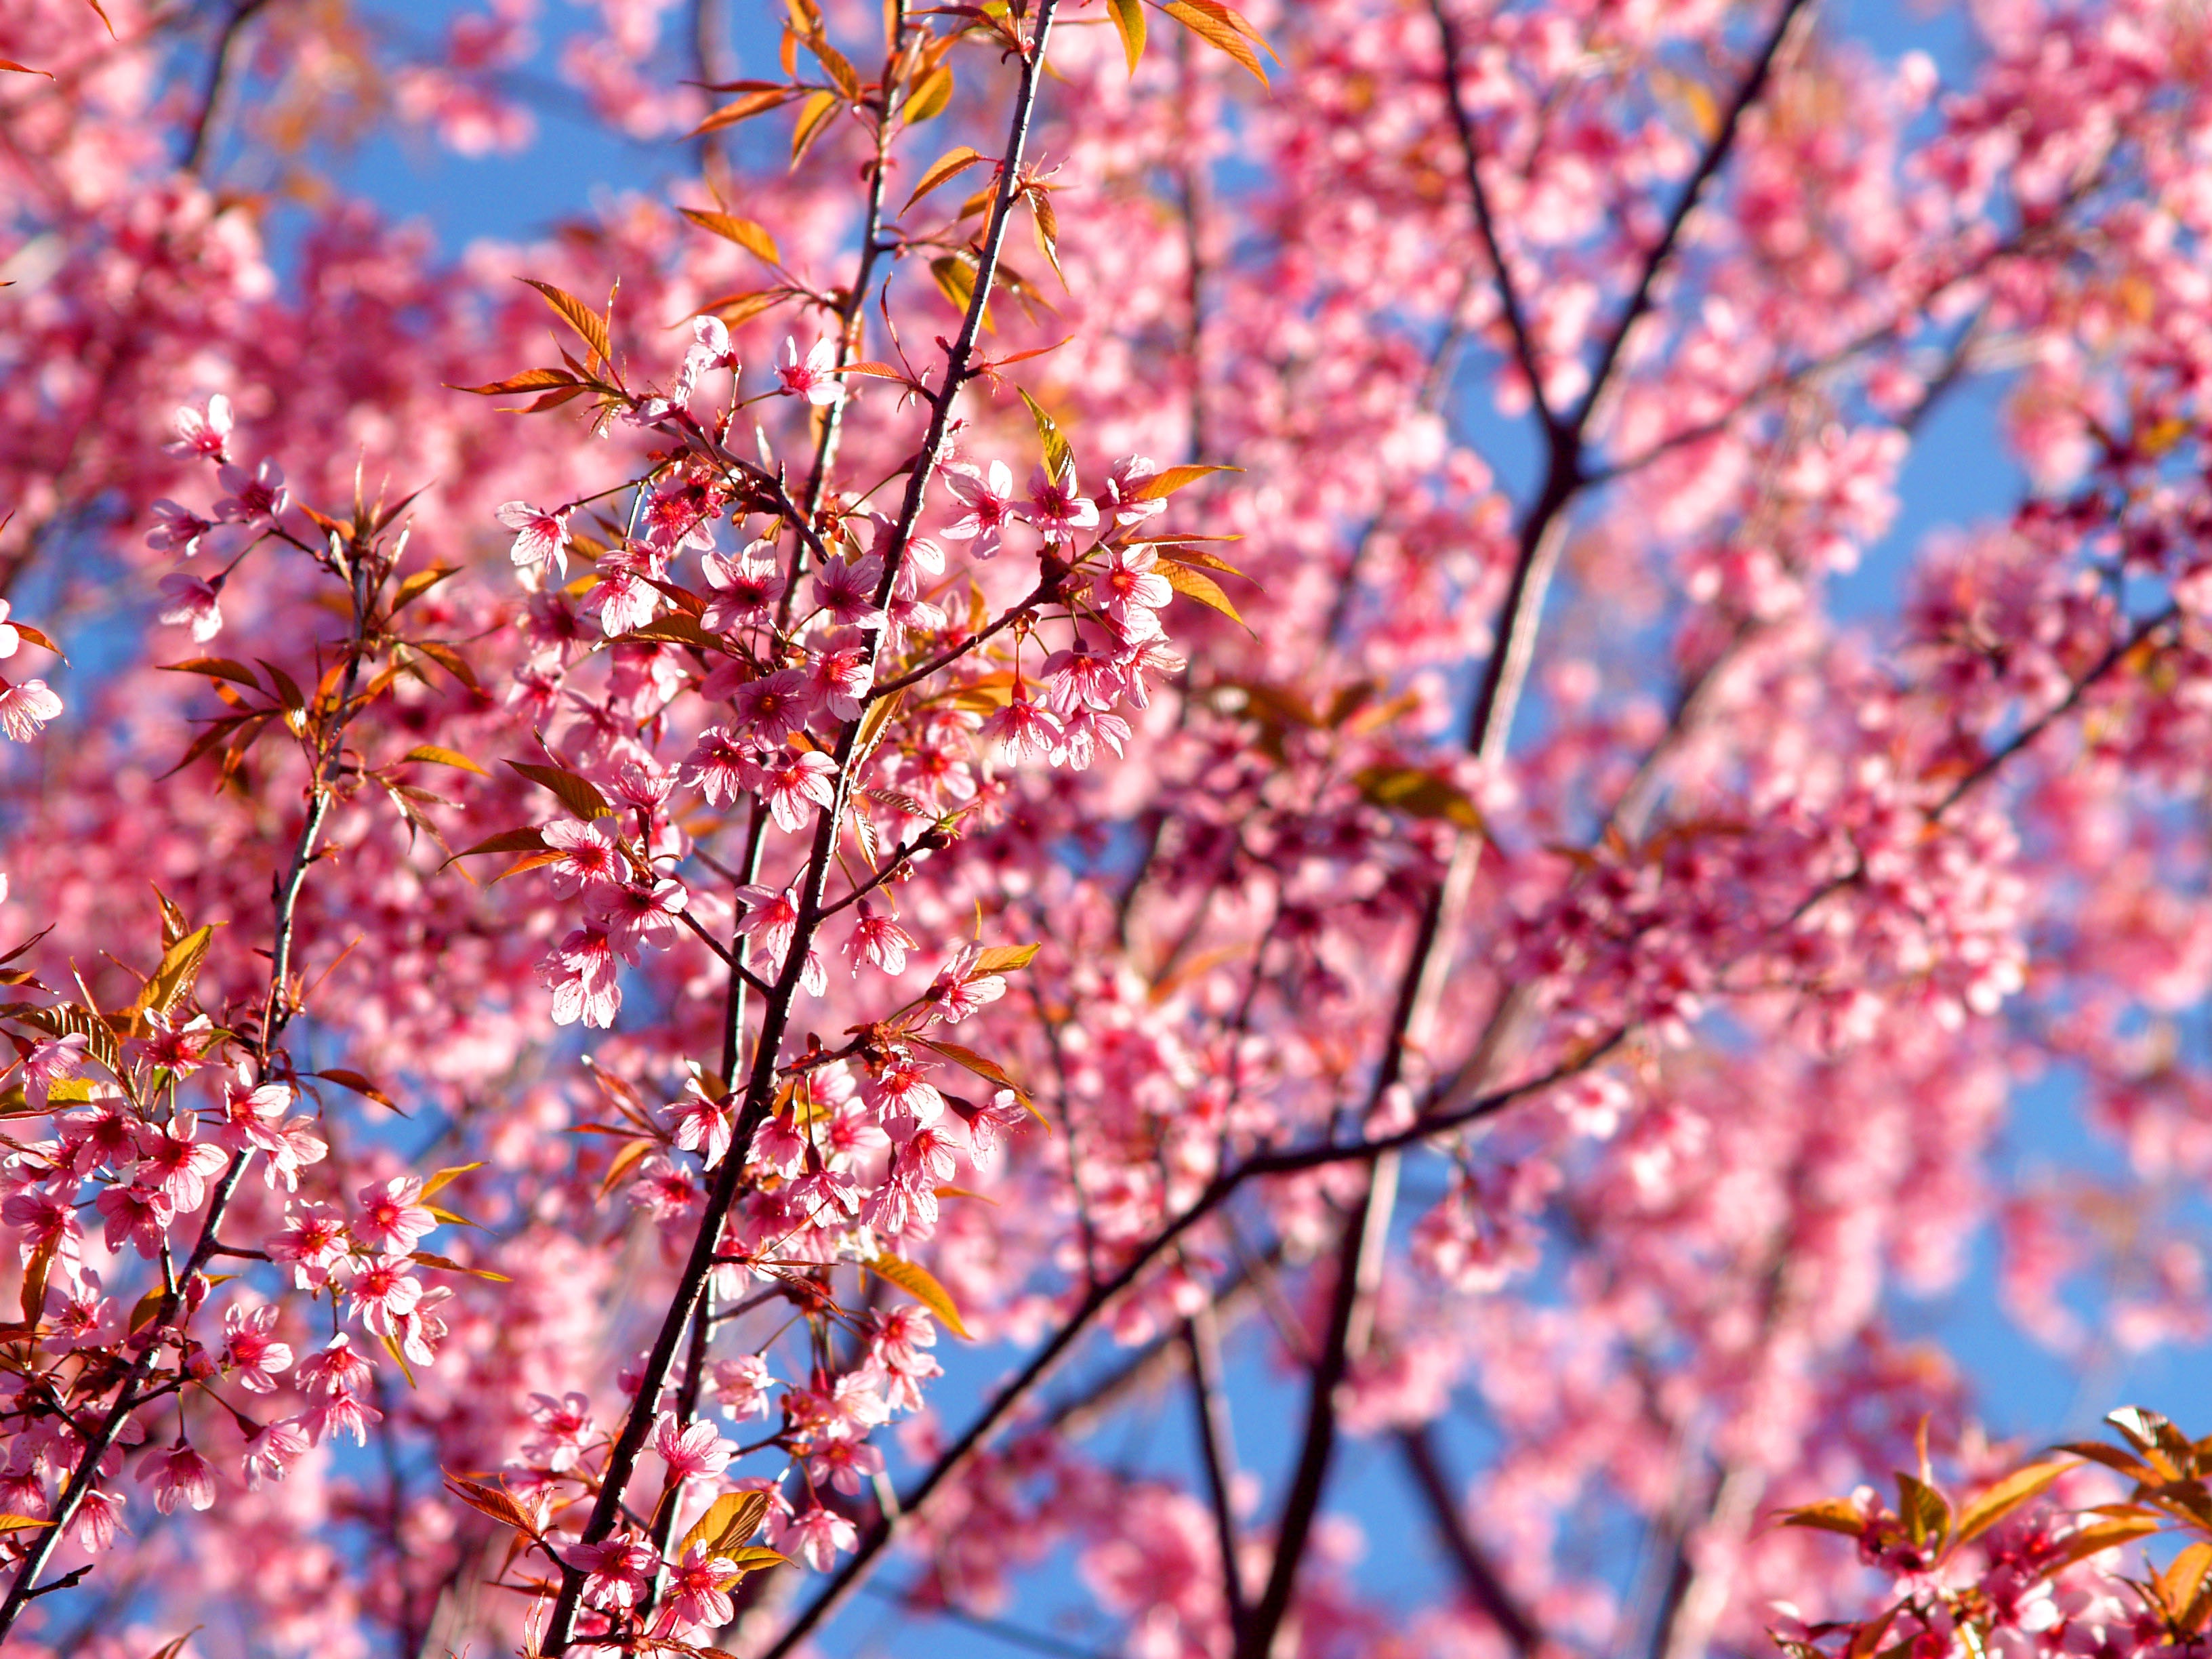
tree, branch, flower, plant, spring, blossom, woody plant, twig, cherry blossom, flowering plant, prunus, plant stem, deciduous, autumn